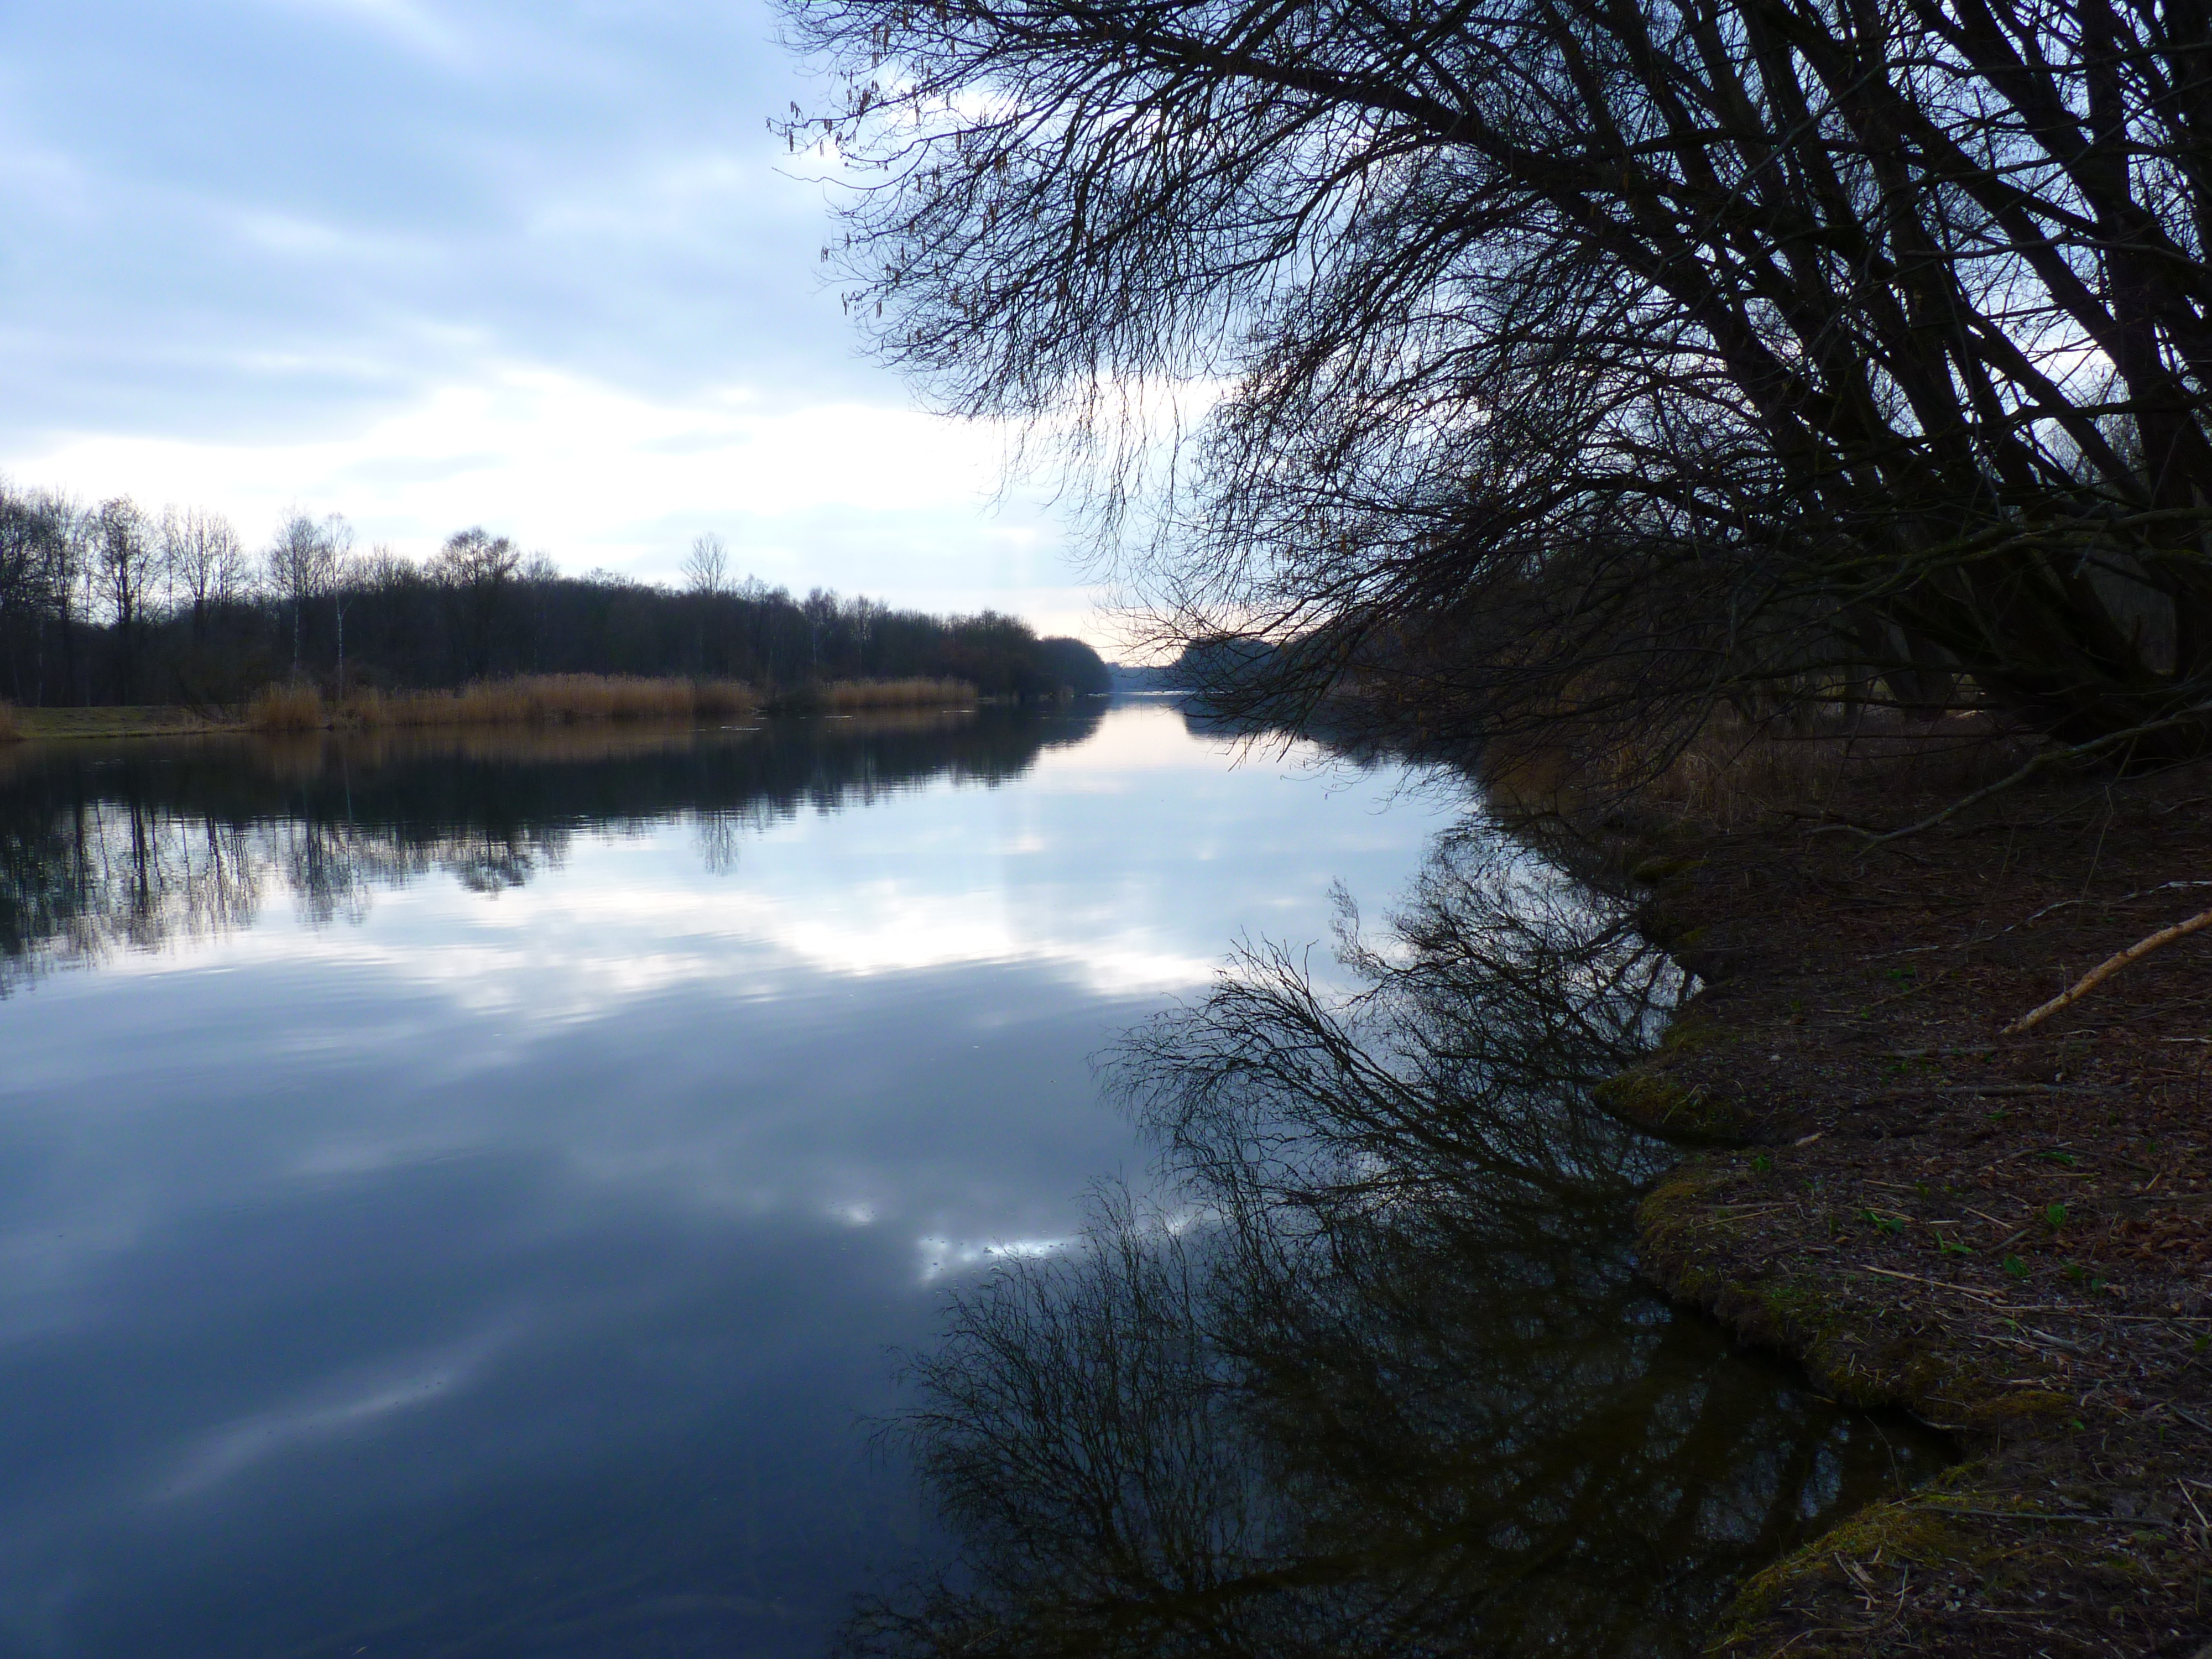
landscape, tree, water, nature, wilderness, mountain, snow, winter, morning, lake, river, stream, reflection, foot, reservoir, season, body of water, danube, loch, abendstimmung, atmospheric phenomenon